Sutton, London

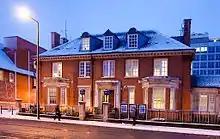
Sutton's Edwardian Police Station

Sutton railway station was opened in 1847. Following the arrival of the new, fast link to central London, Sutton's population more than doubled between 1851 and 1861, and the village became a town. New housing was built in the Lind Road area, and called "New Town". A pub built in 1854 on the corner of Lind Road was named the Jenny Lind, after the famous Swedish opera singer Johanna Maria Lind, who was visiting friends in the area in 1847 and enchanted locals with her singing. It has recently been renamed the Nightingale, also after the singer, who was known as the Swedish Nightingale.